Optimality model

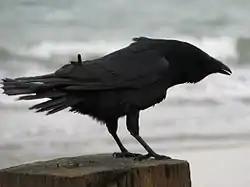
A crow.

On the Pacific coast of Canada, crows forage on whelks, a species of mollusk. To break the shell of the mollusk, the crows fly and drop the whelks on rocks. Reto Zach constructed an optimality model to predict the optimal height at which crows drop the whelks. The benefit in this model is the success rate of cracking the whelk's shell, while the primary cost is the energy spent flying. If the crows did not fly high enough, they would have little success in breaking the whelks' shells. However, the crows could waste valuable energy if they climb too high. In his model, Zach predicted the optimal height for crows to drop the whelks. To do this, Zach calculated the total distance each whelk was dropped before it was successfully broken. Whelks dropped from 3 meters and lower actually had traveled high total distances because they had to be dropped numerous times in order to be broken. On the other hand, whelks dropped from 5 meters and 15 meters were dropped approximately the same number of times to initiate a break; however, the crows would obviously have to climb higher to break a whelk at 15 meters than at 5 meters. Zach predicted 5 meters to be the optimal dropping height. The results indicated that the crows do follow this model, as the average dropping height was 5.2 meters.